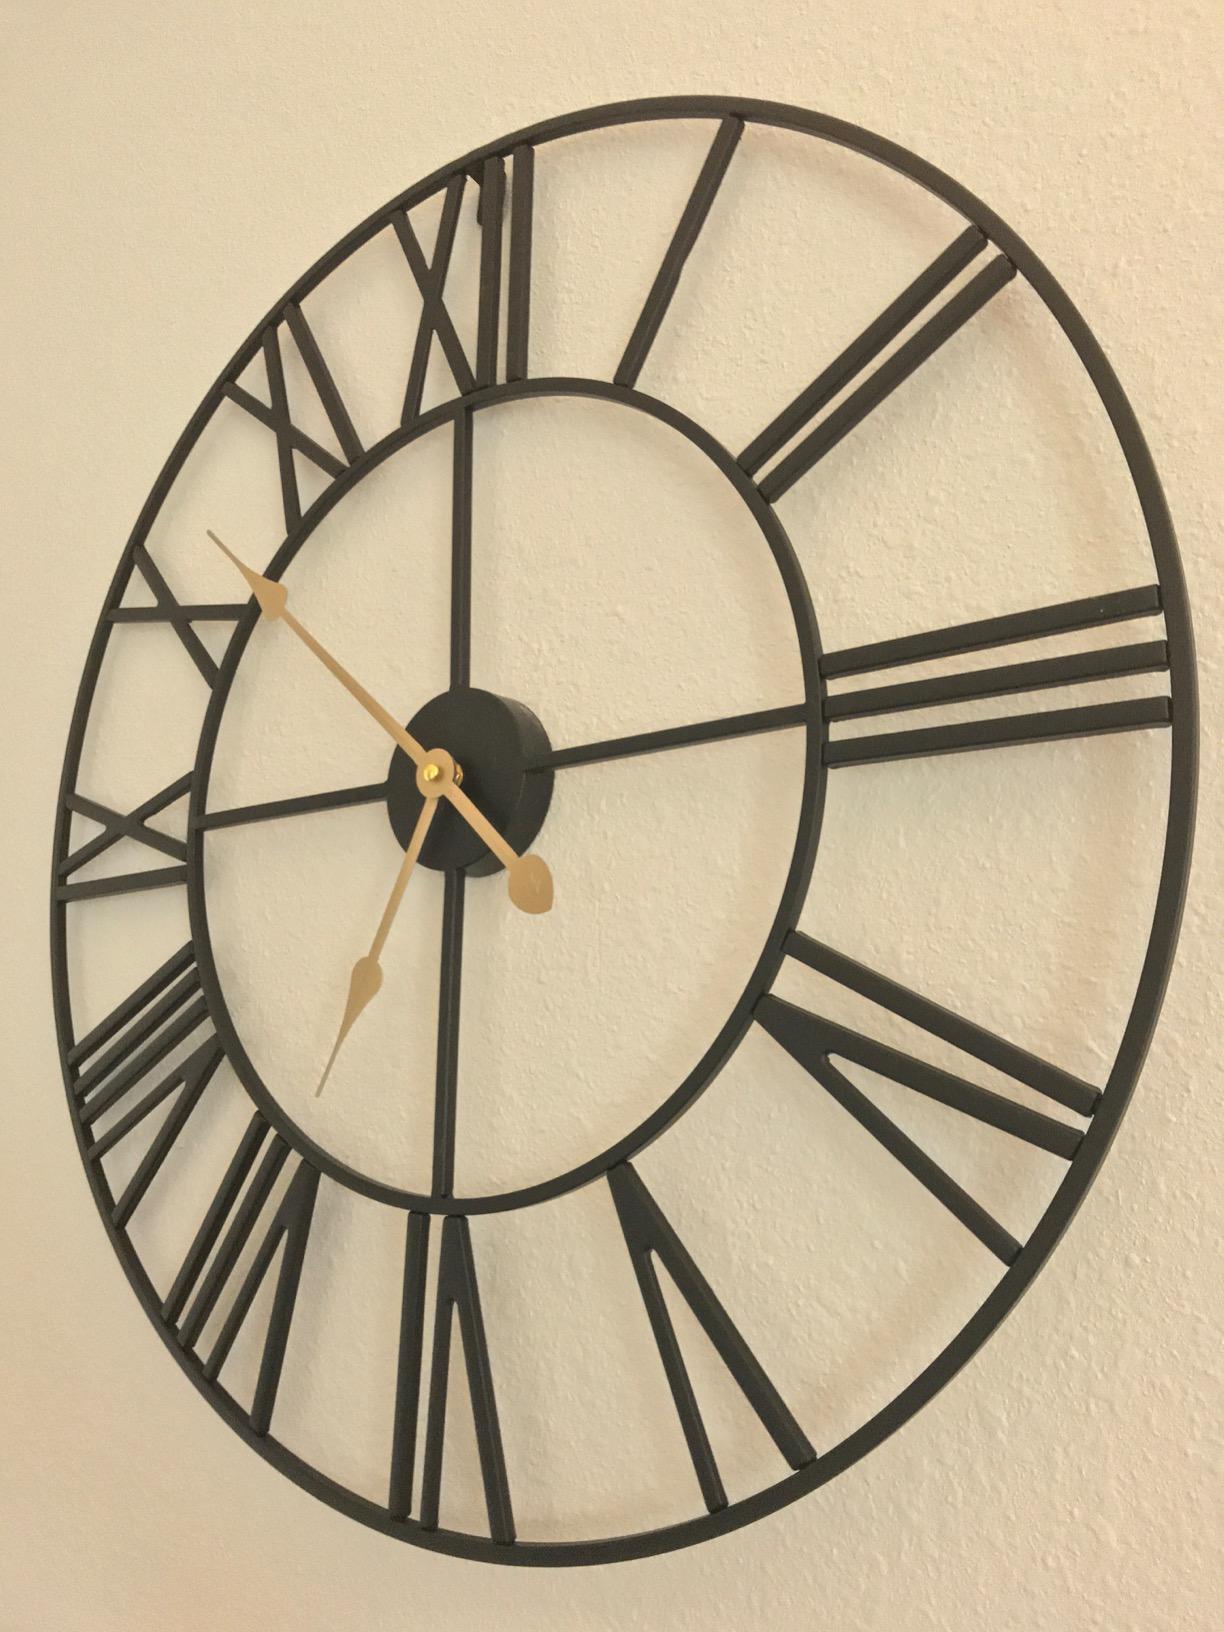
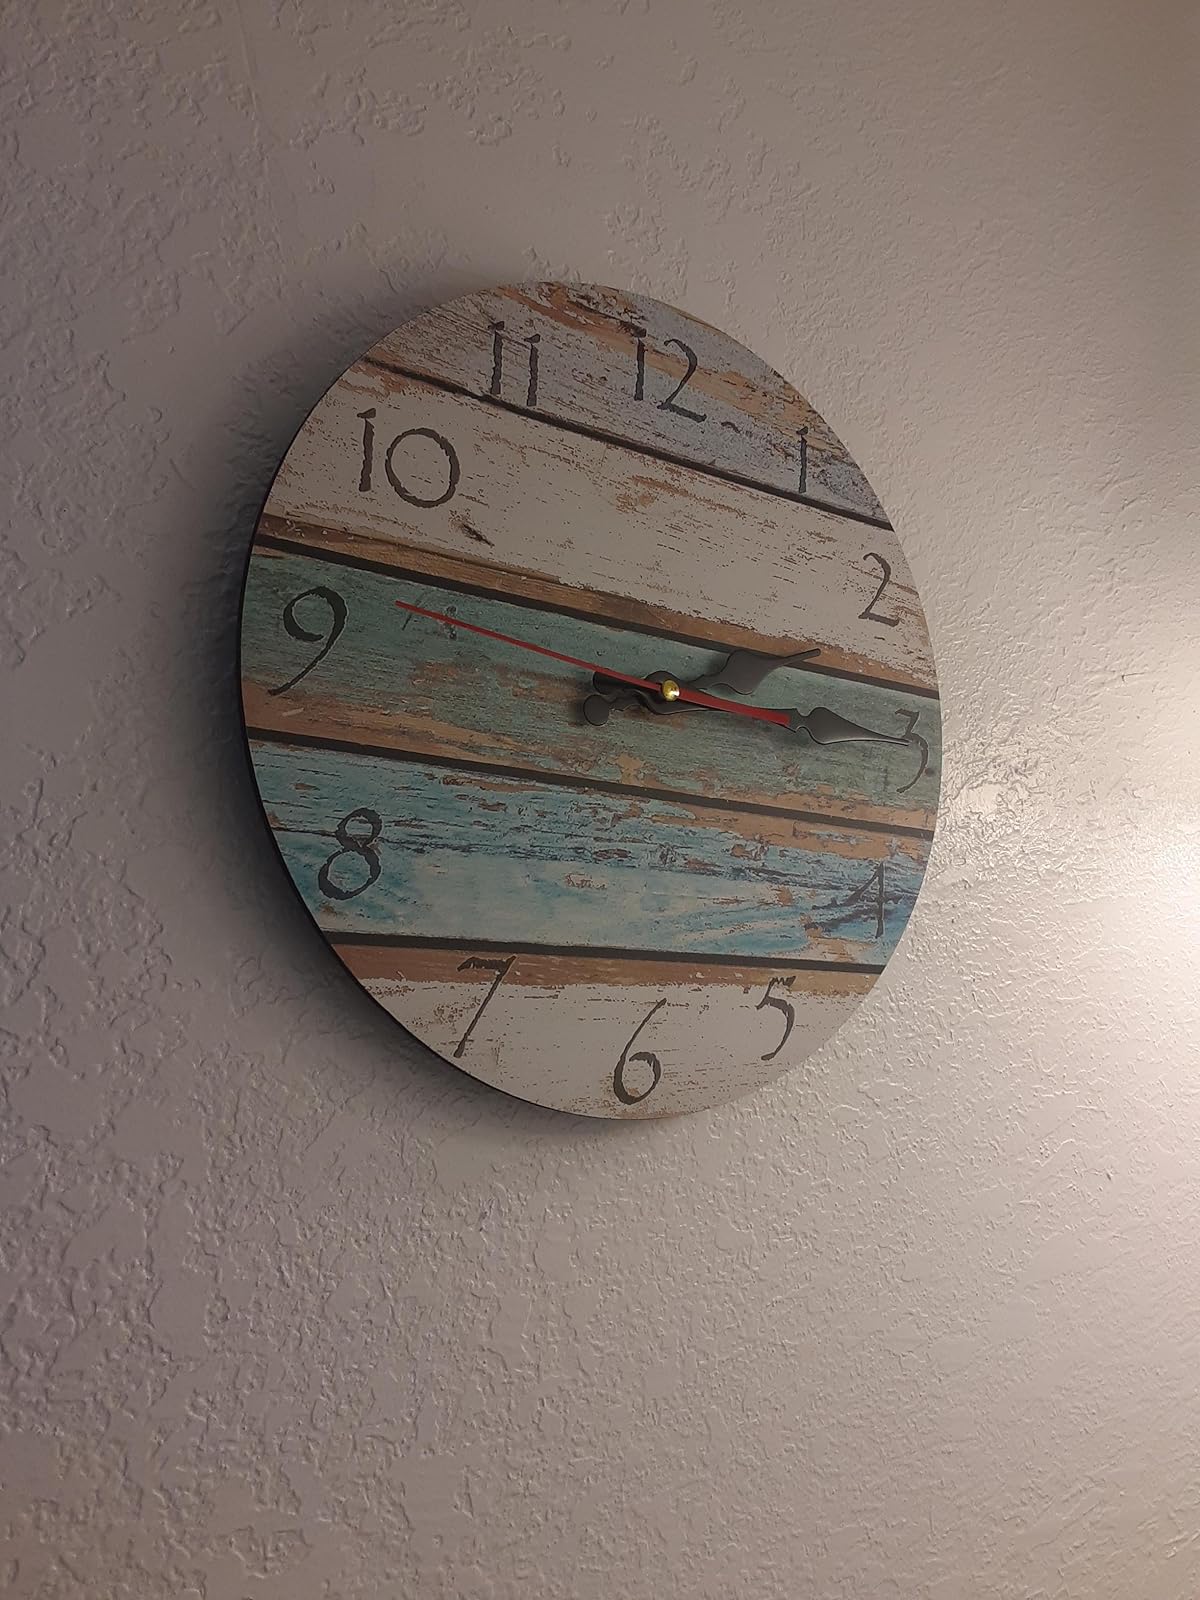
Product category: clock
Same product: no